Housebarn

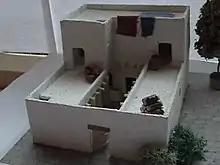
A model of a typical Israelite "four-room house"

Housebarns were built beginning in prehistoric times after people discovered that the body heat of animals helps to warm human living areas. The ancient four room house is an Iron Age type highly identified with the ancient Israelites.